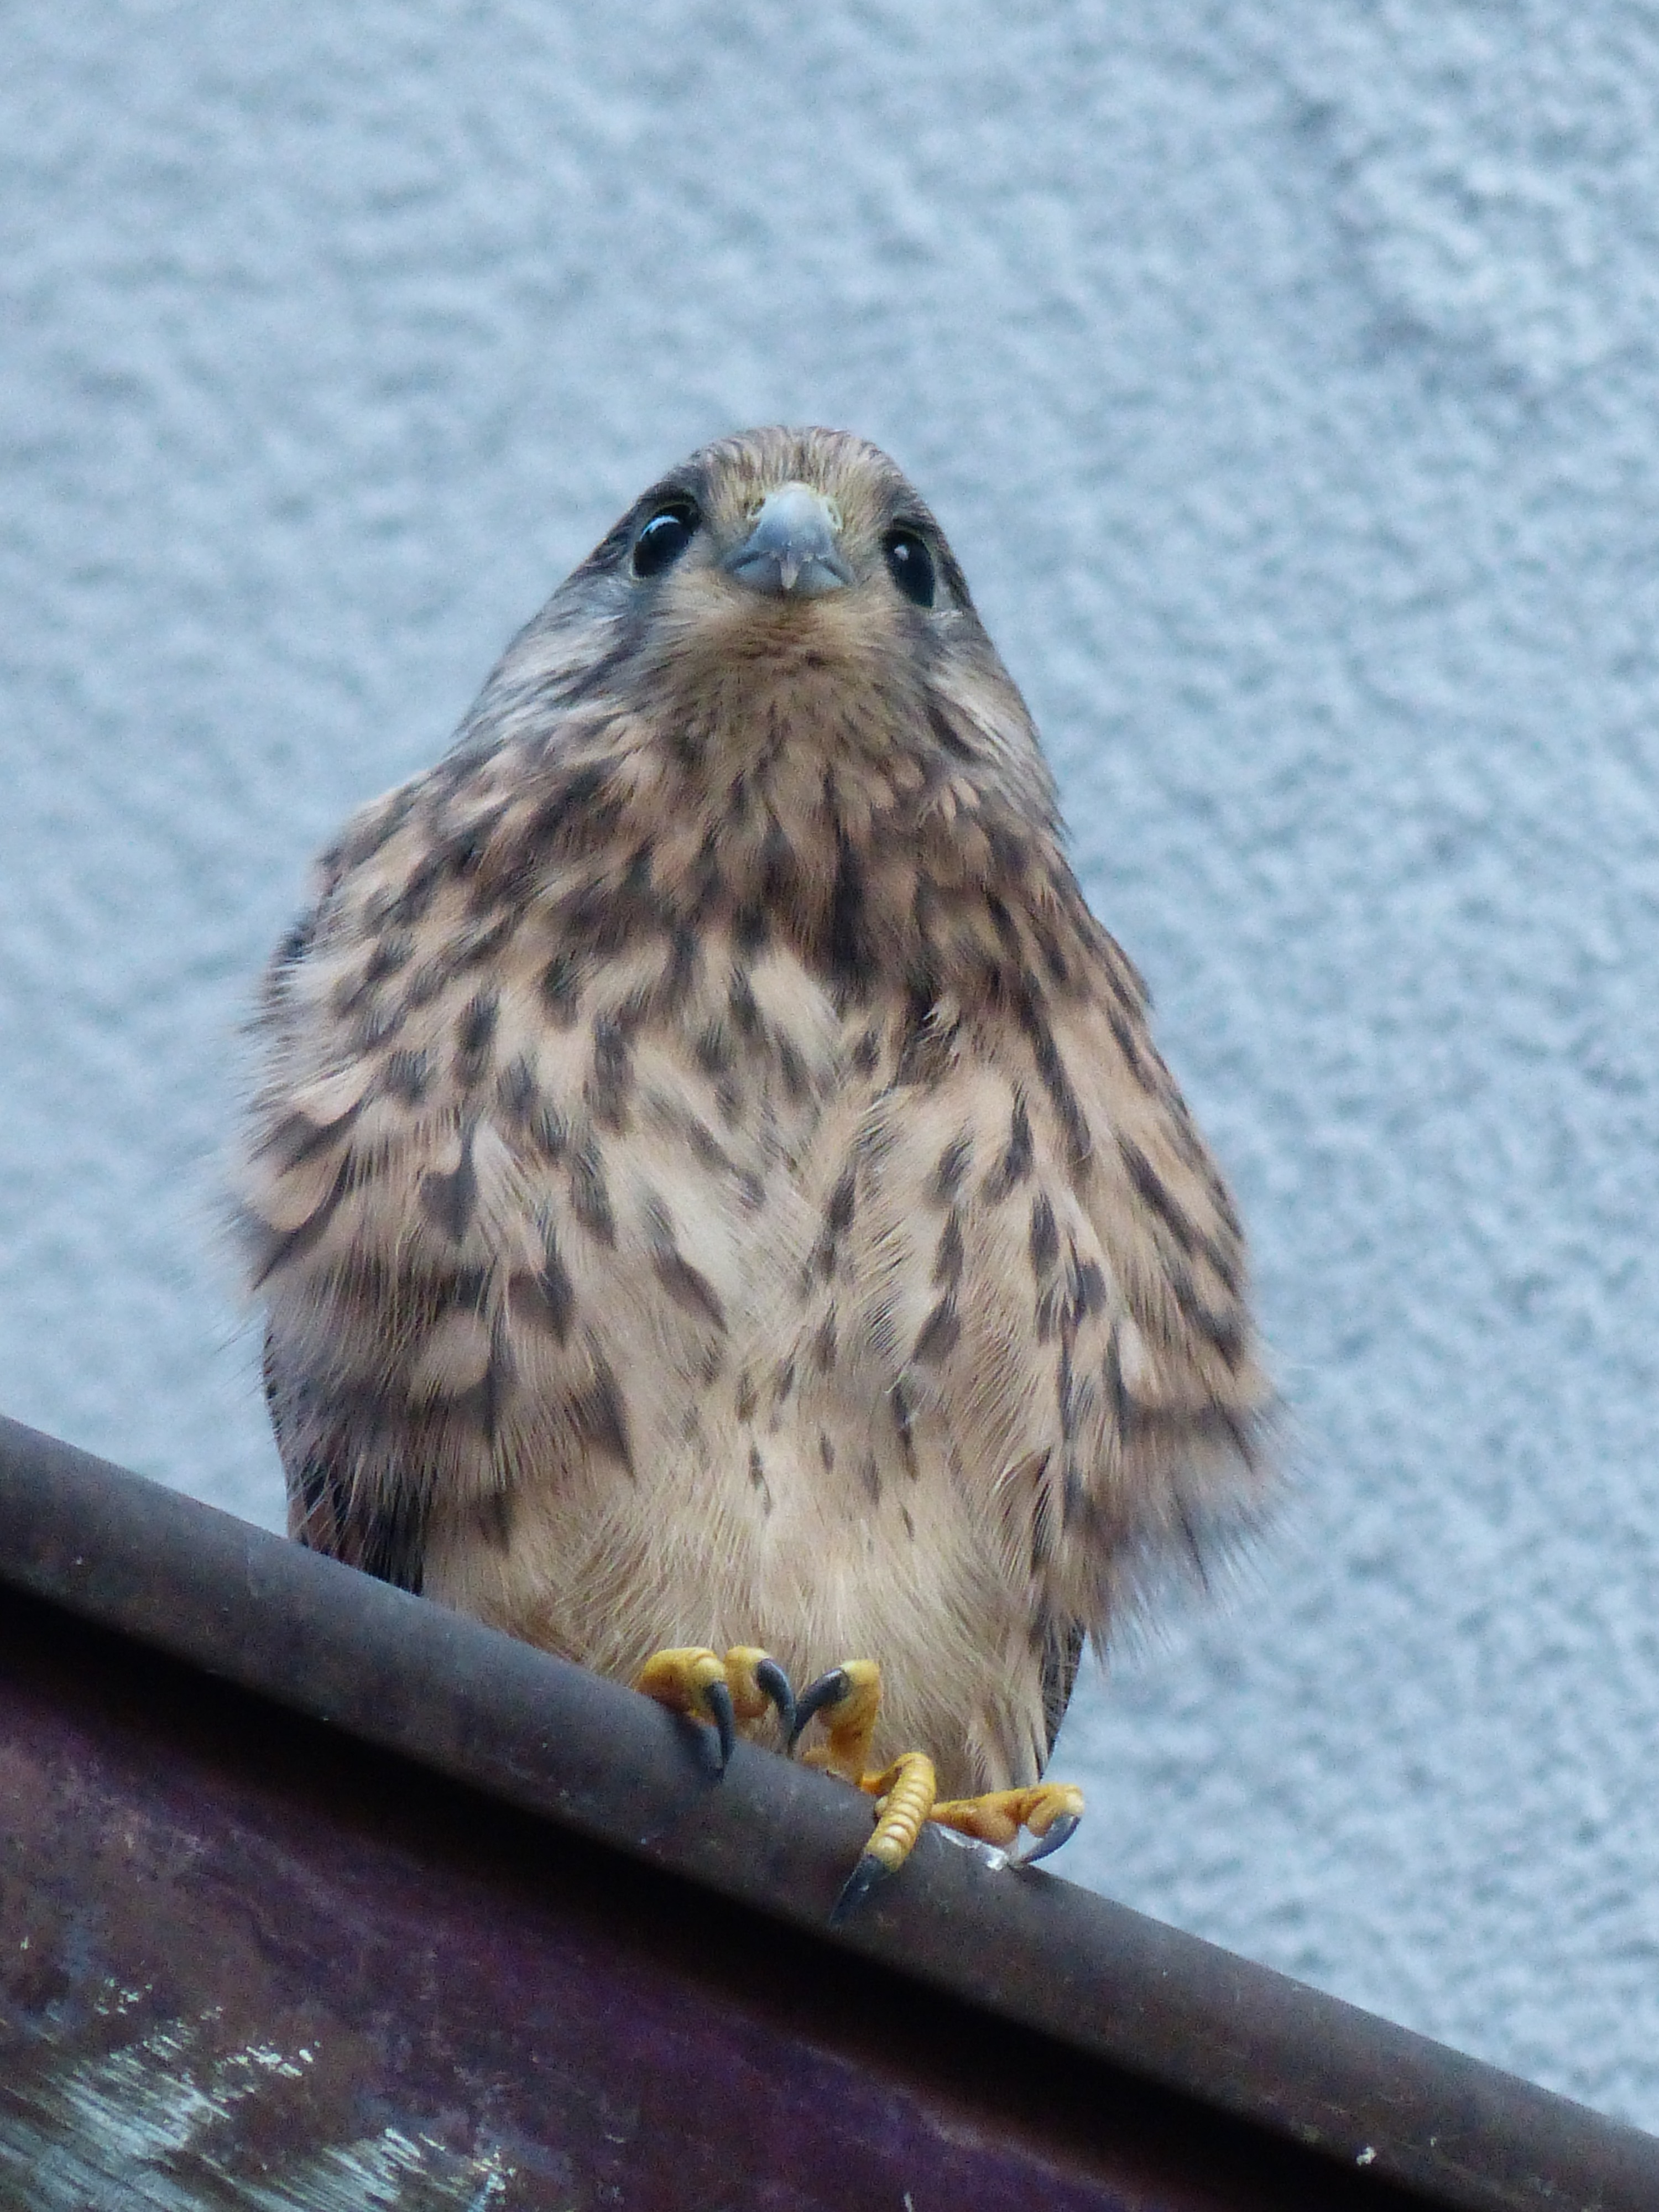
bird, wing, wildlife, beak, hawk, fauna, raptor, poultry, bird of prey, vertebrate, sparrow, falcon, kestrel, young animal, young bird, house sparrow, falco tinnunculus, perching bird, accipitriformes